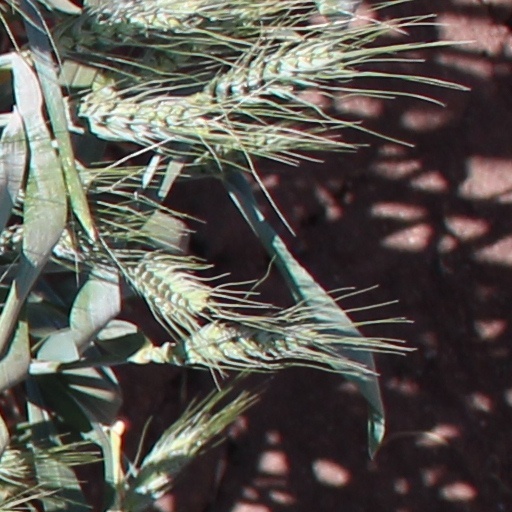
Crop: wheat